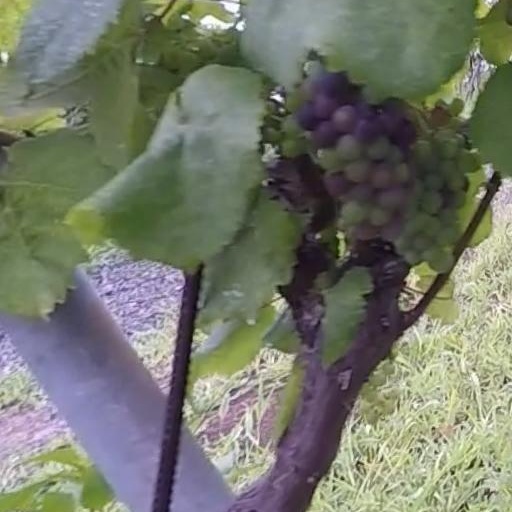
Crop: grape